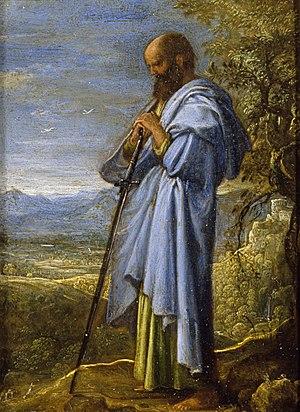
La Phénoménologie de la vie religieuse, titre choisi par Martin Heidegger lui-même, correspond au volume 60 de la Gesamtausgabe, l'édition intégrale des œuvres du philosophe. Cet ouvrage regroupe trois séries de textes de la première période d'enseignement du philosophe, couvrant les années 1918-1919 à 1920-1921. Dans l'ordre d'exposition : tout d'abord, un cours intitulé Introduction à la phénoménologie de la religion professé durant le semestre d'hiver 1920-1921 à Fribourg et centré sur les « Épîtres de Saint Paul » ; puis le cours sur Augustin et le néoplatonisme professé au semestre d'été 1921 ; enfin la charpente d'un cours sur les Fondements de la mystique médiévale, élaborations et esquisses en vue d'un cours annoncé pour le semestre d'hiver 1919-1920, mais qui ne fut pas donné. Étienne Pinat dans son compte rendu chez Actu Philosphia souligne le double intérêt de cette étude sur la genèse d'Être et Temps et le rapport de l'auteur au christianisme.